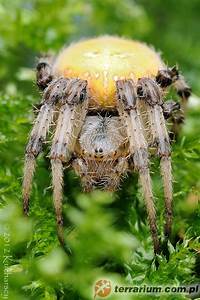
Label: spider